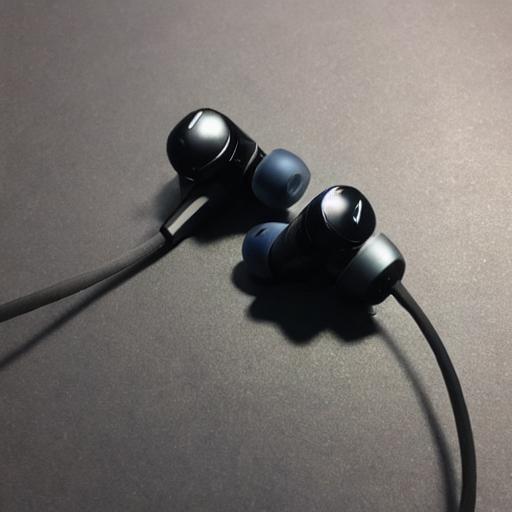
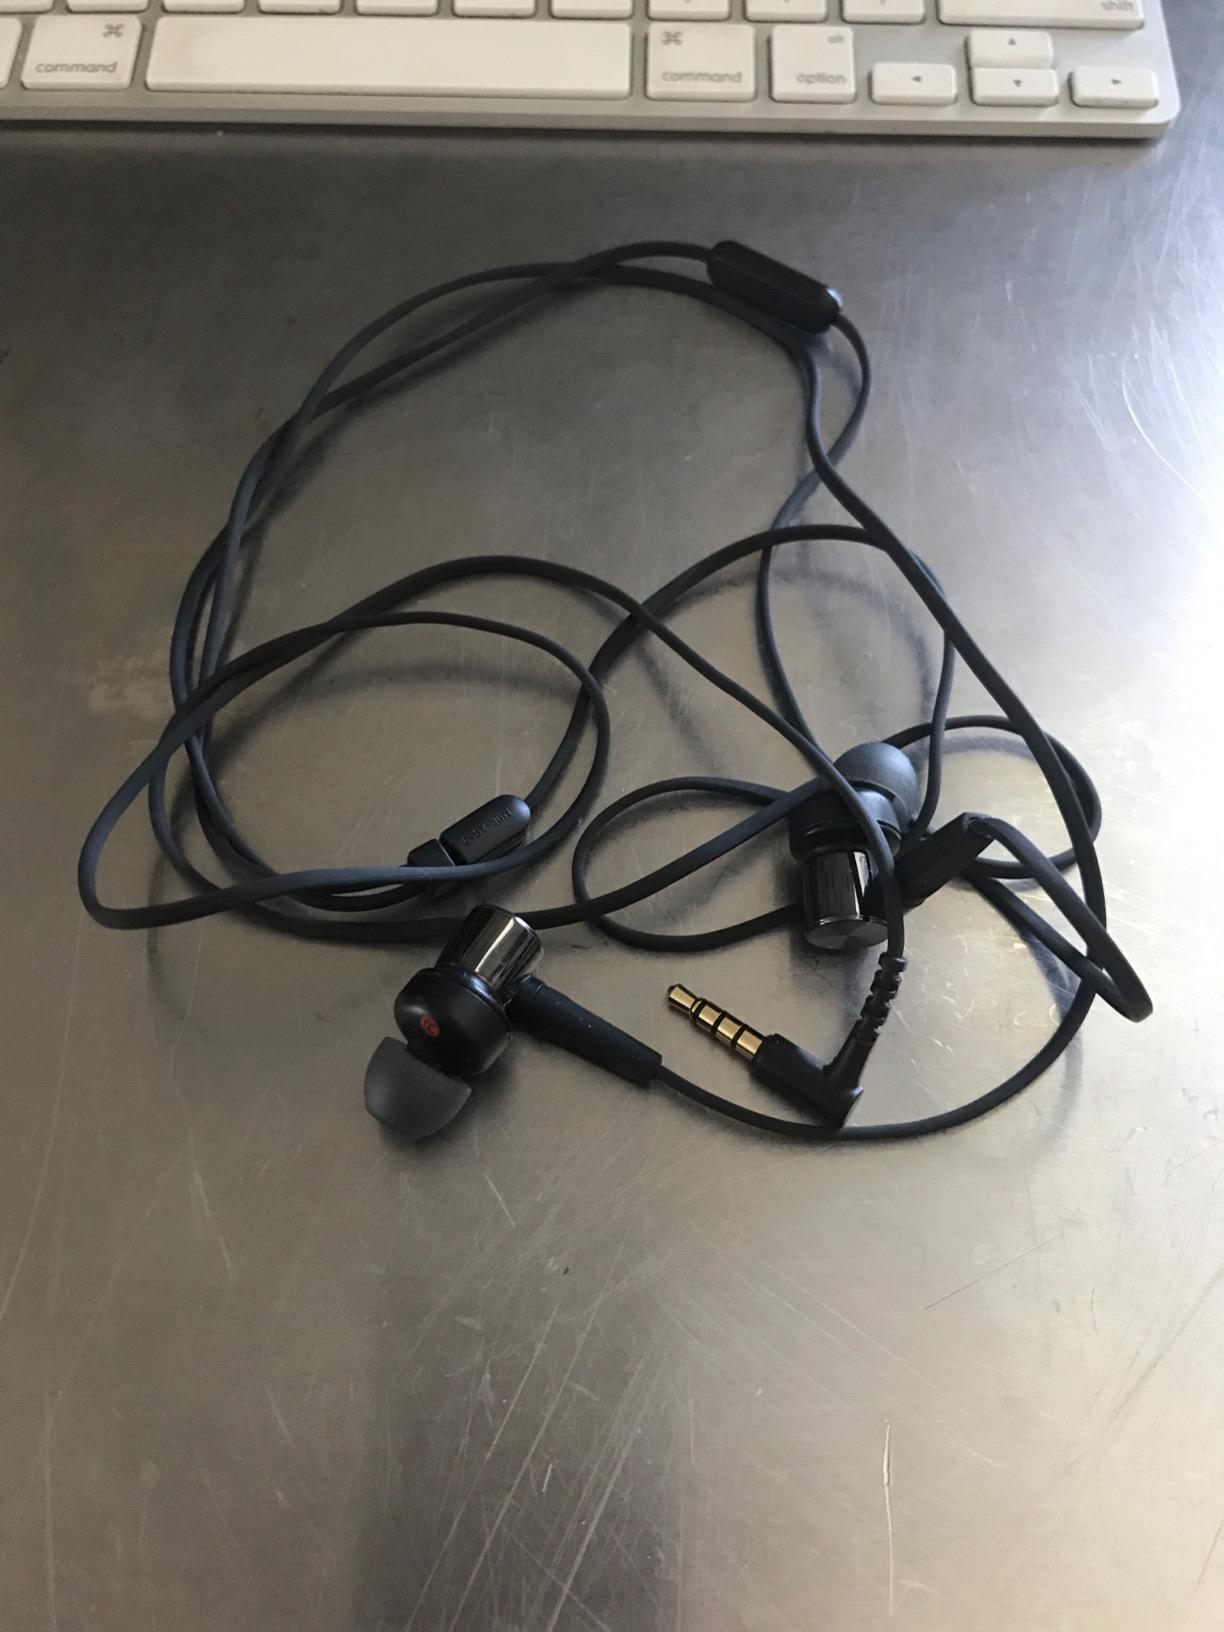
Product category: headphones
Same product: no